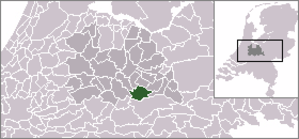
Wijk bij Duurstede
Beliggenhed
Wijk bij Duurstede er en kommune i provinsen Utrecht i Nederlandene. Kommunens samlede areal udgør 50,30 km²; og indbyggertallet er på 23.574 indbyggere. På samme sted ved Rhinen lå fra 600-tallet handelspladsen Dorestad, som flere gange blev hærget af vikinger.